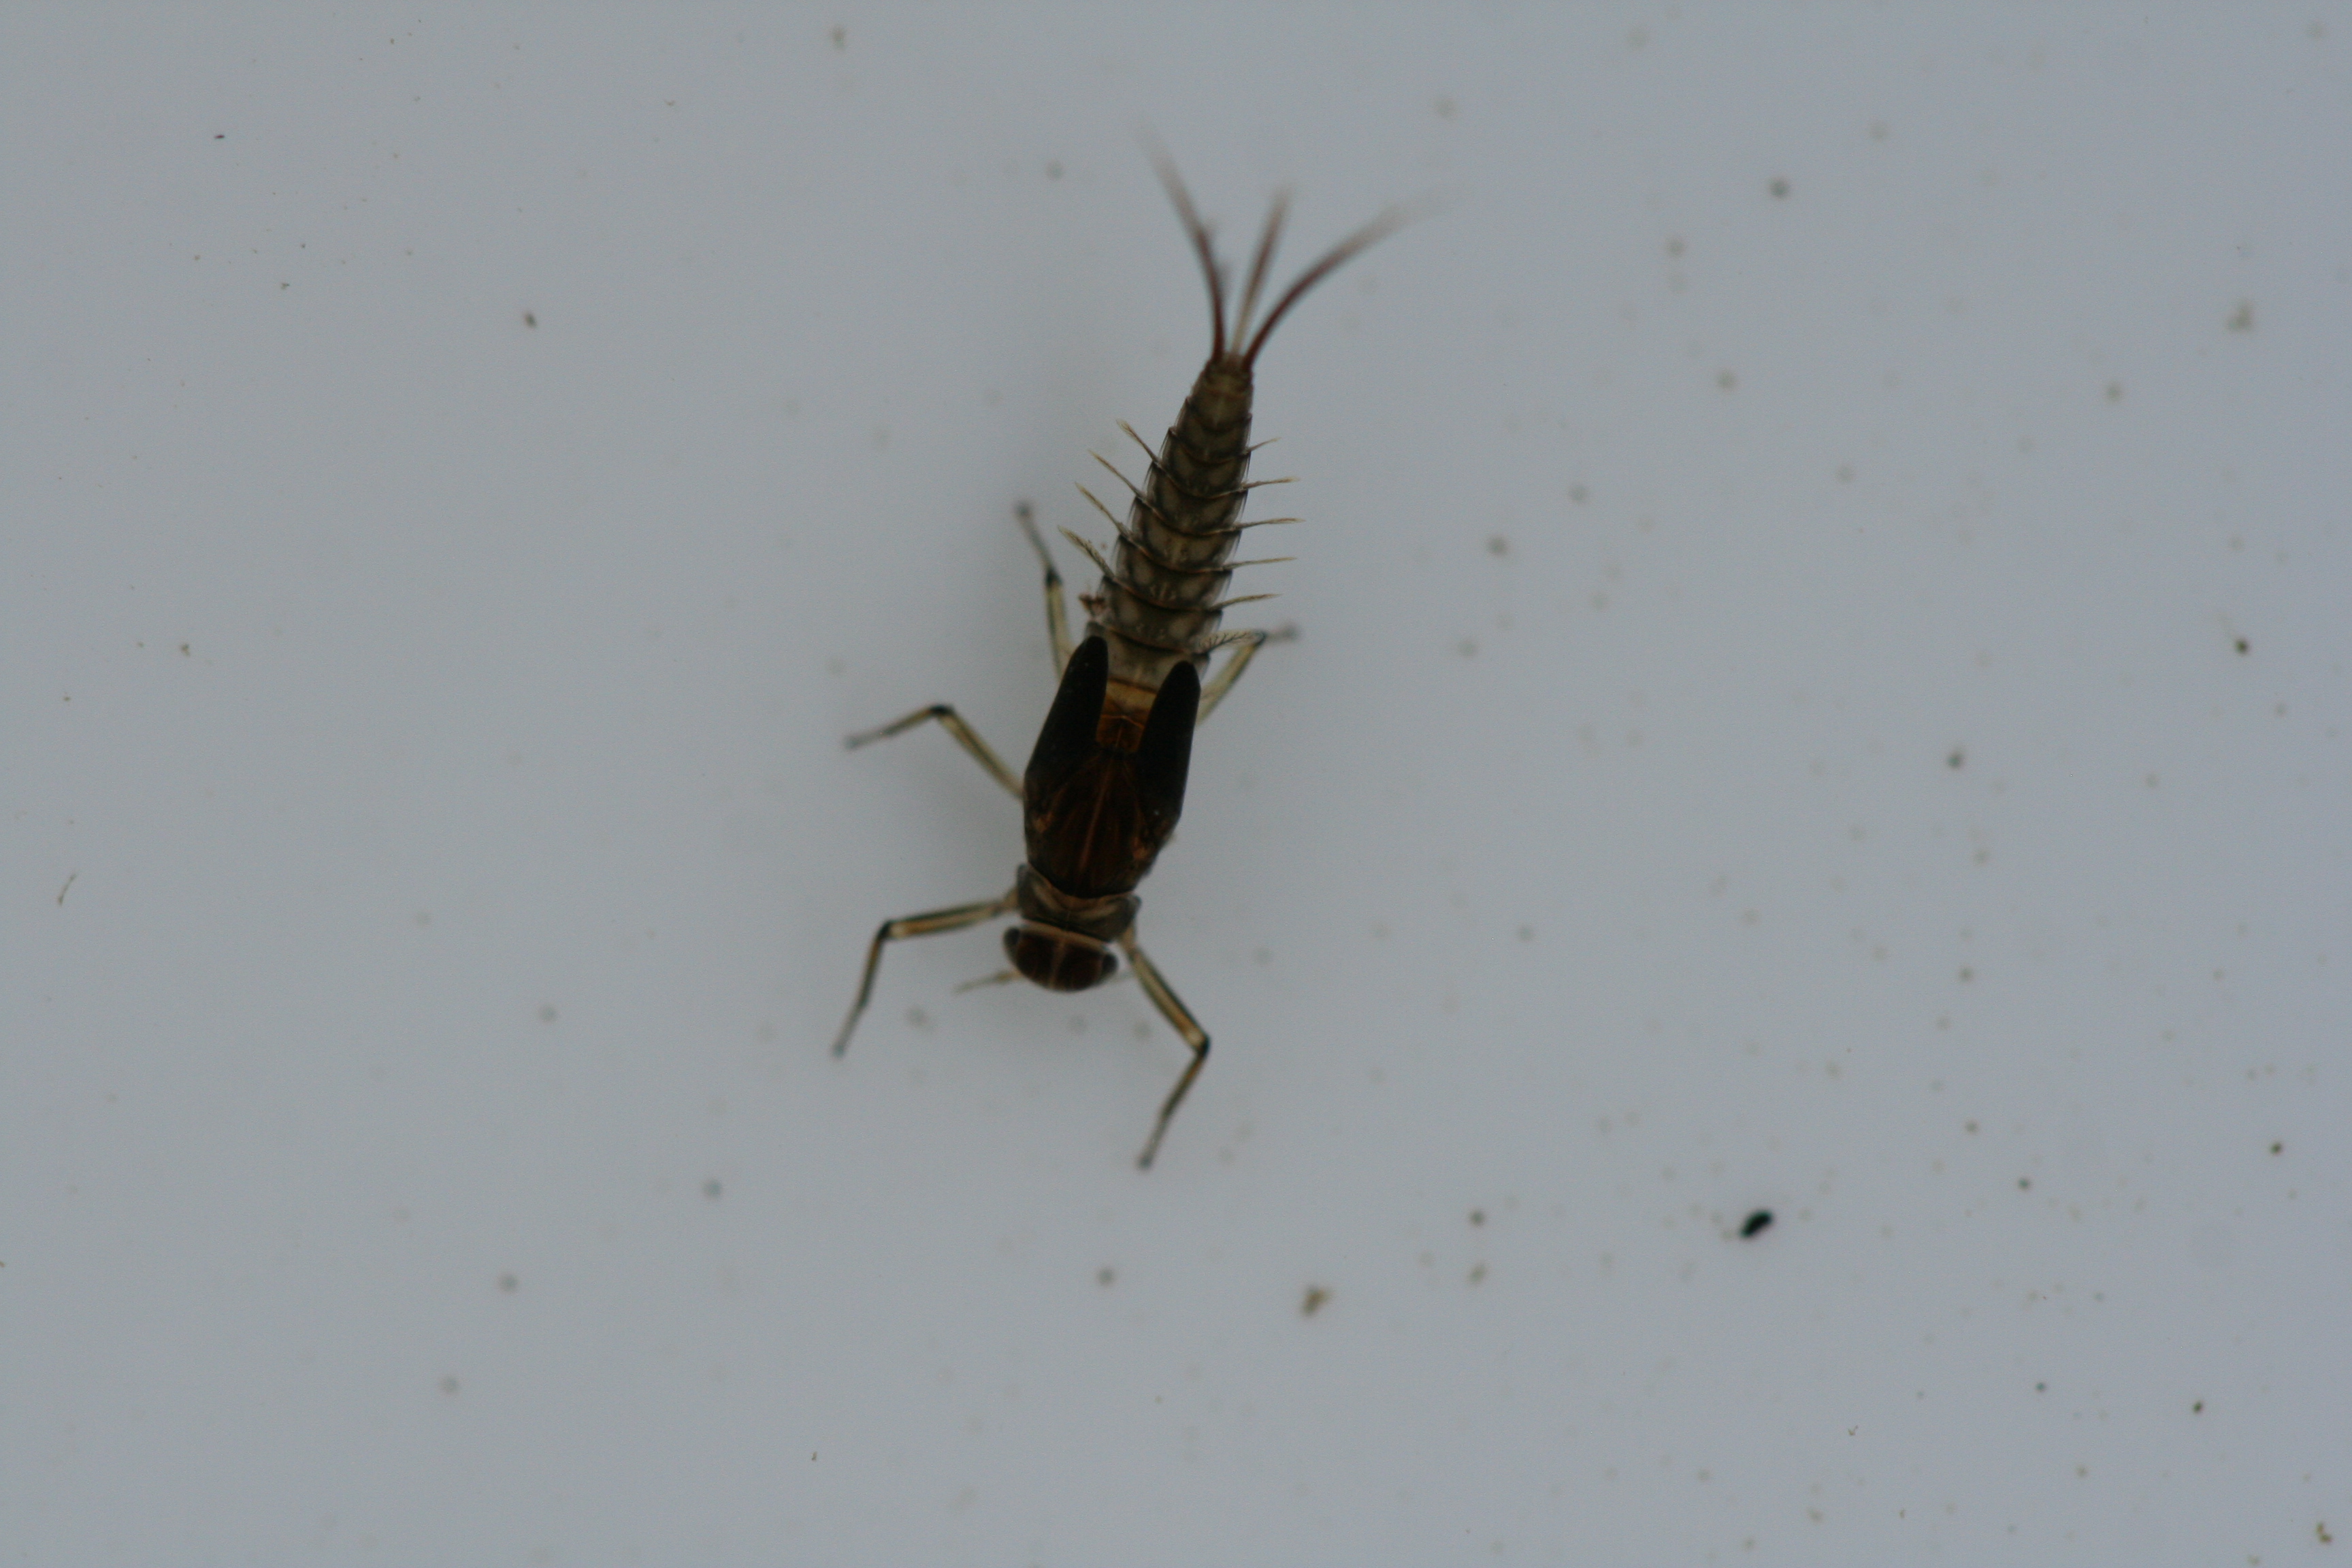
Macroinvertebrate group: minnow_mayflies